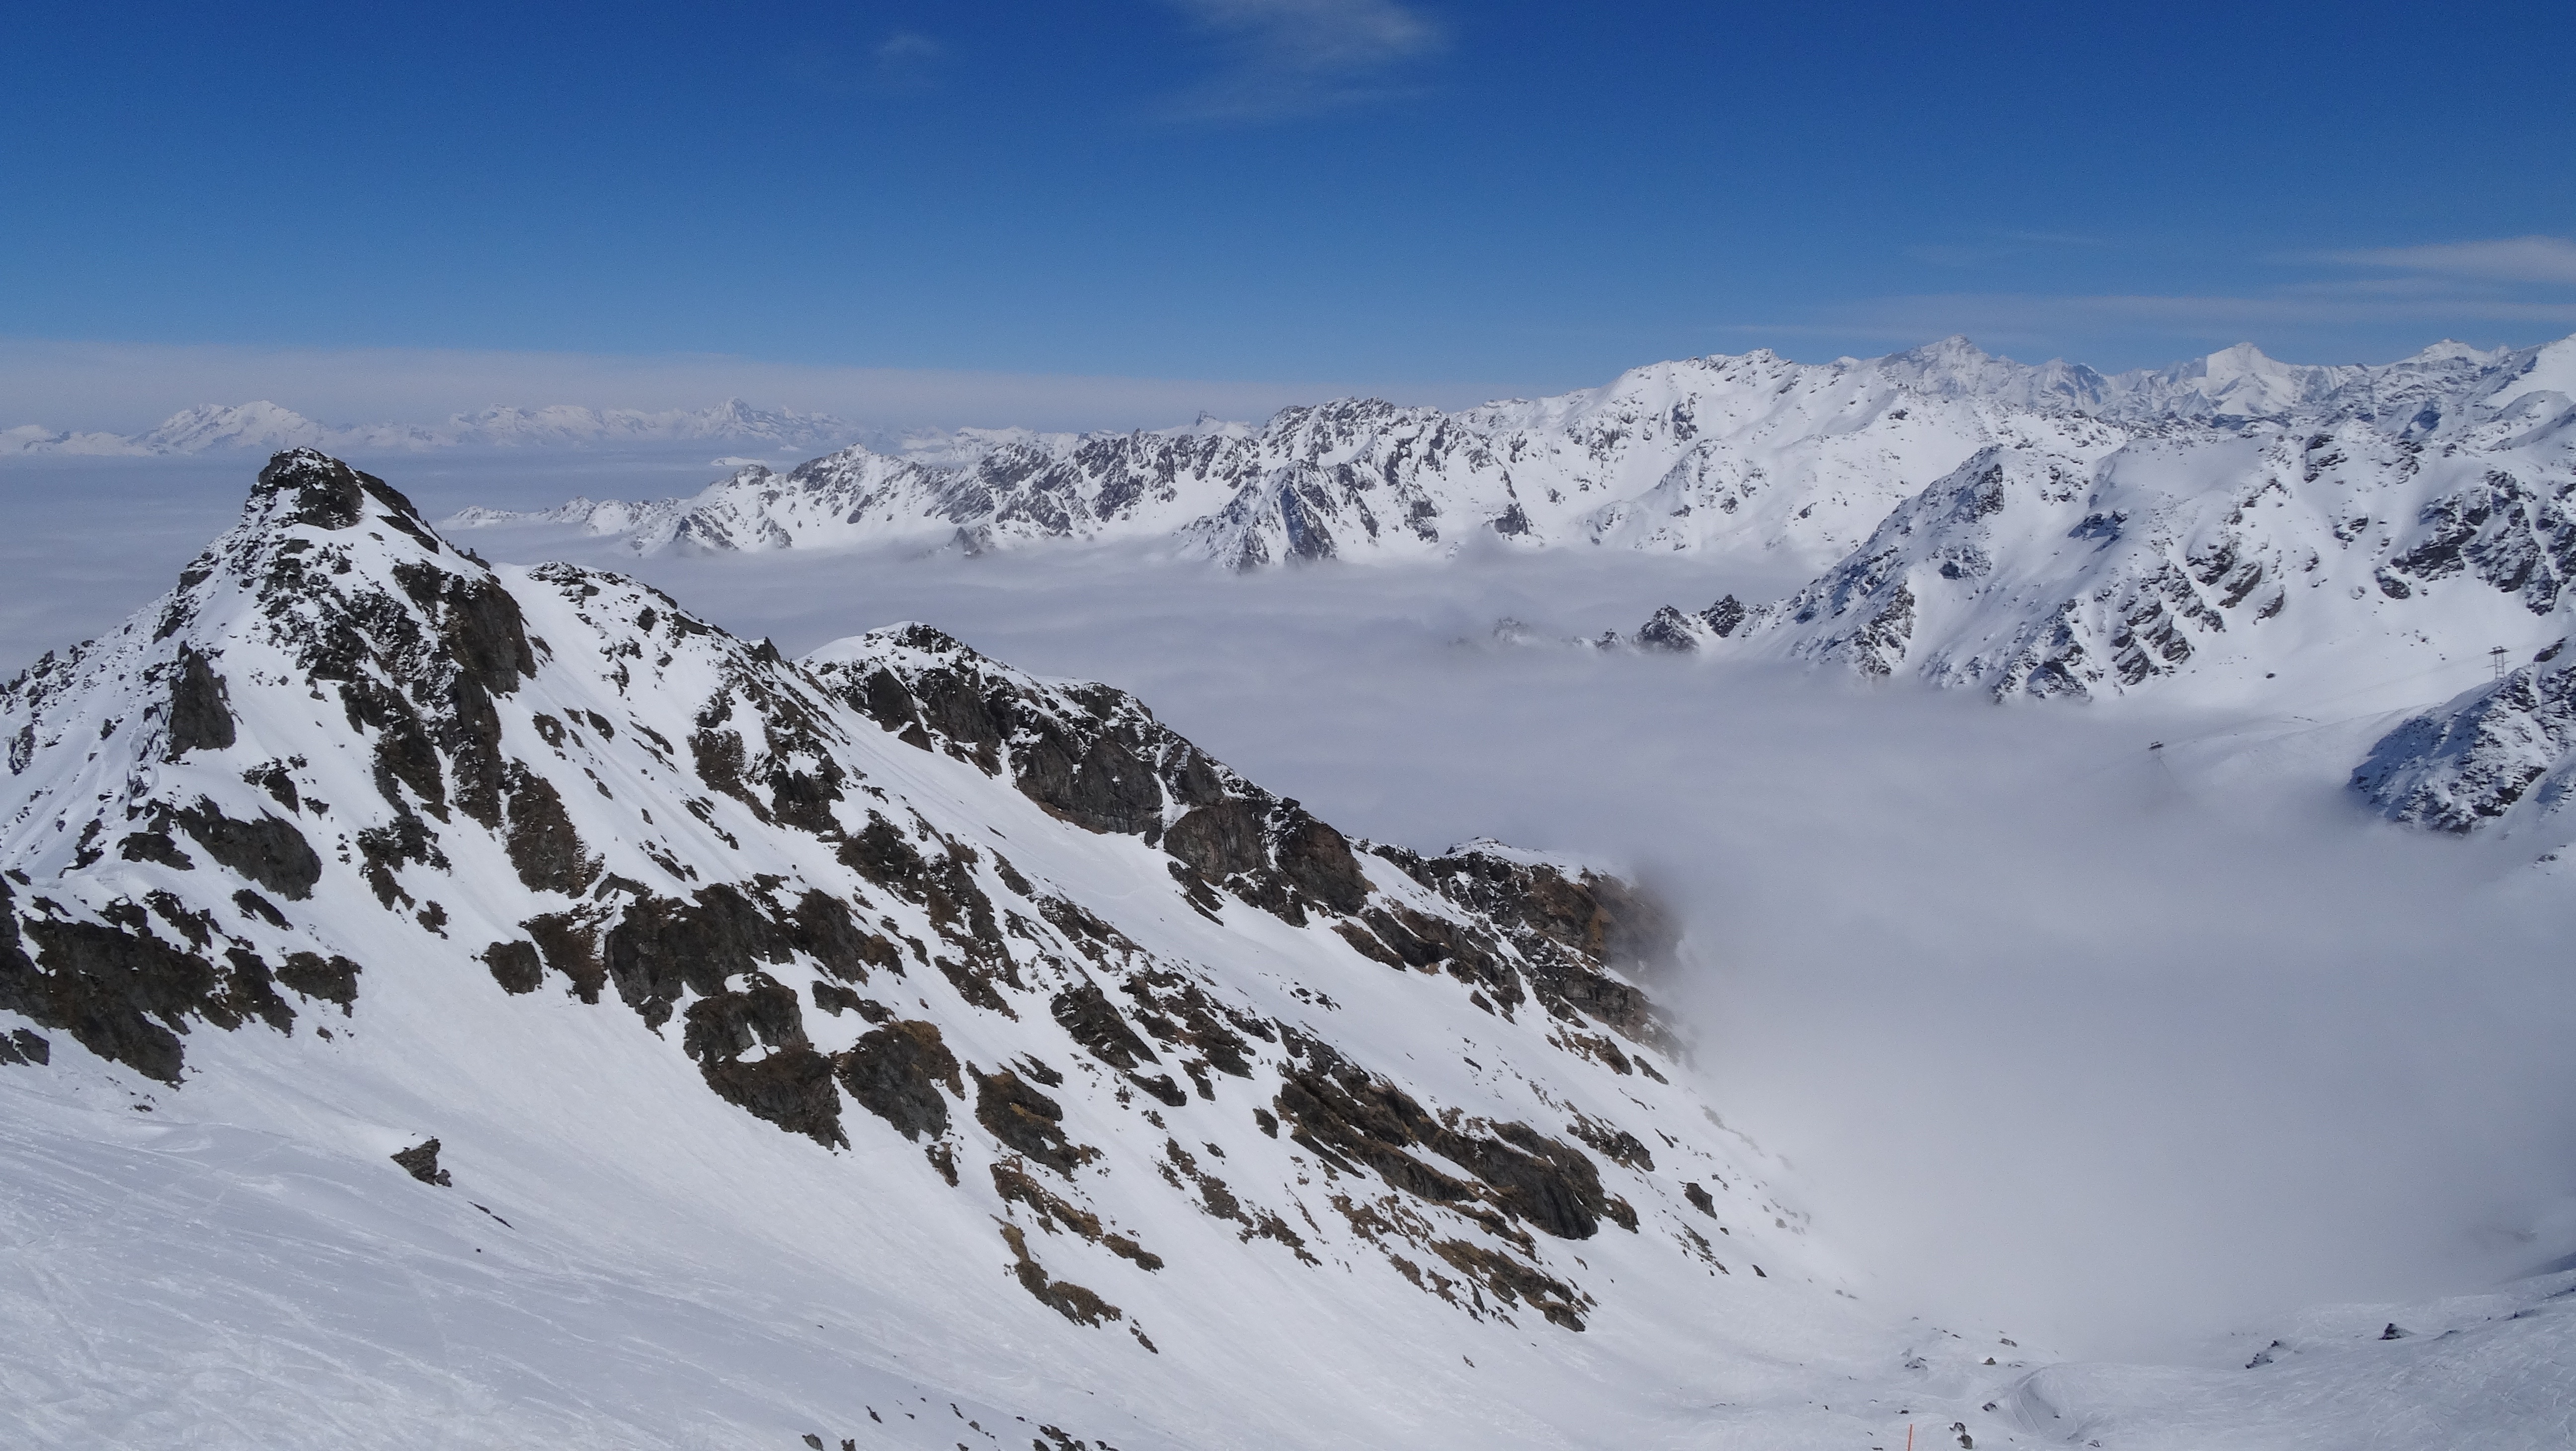
landscape, nature, mountain, snow, winter, sky, view, mountain range, weather, snowy, blue, altitude, skiing, season, ridge, summit, winter landscape, winter sport, alps, ski, piste, landform, ski touring, high mountain, hautes alpes, ski mountaineering, ski equipment, mountainous landforms, geological phenomenon